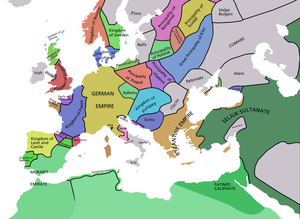
L’an mille ou an mil désigne l'an 1000 de l'ère chrétienne.